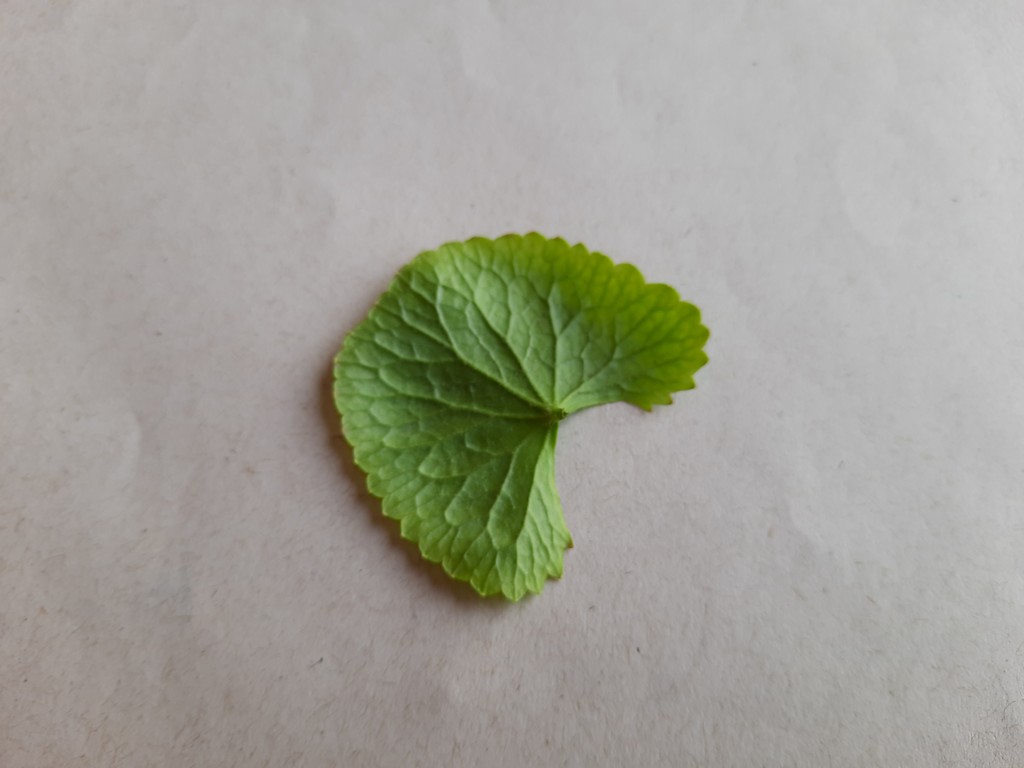
Label: Healthy